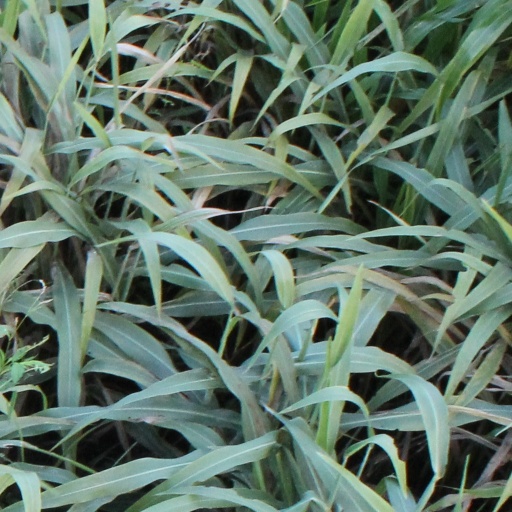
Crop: sorghum